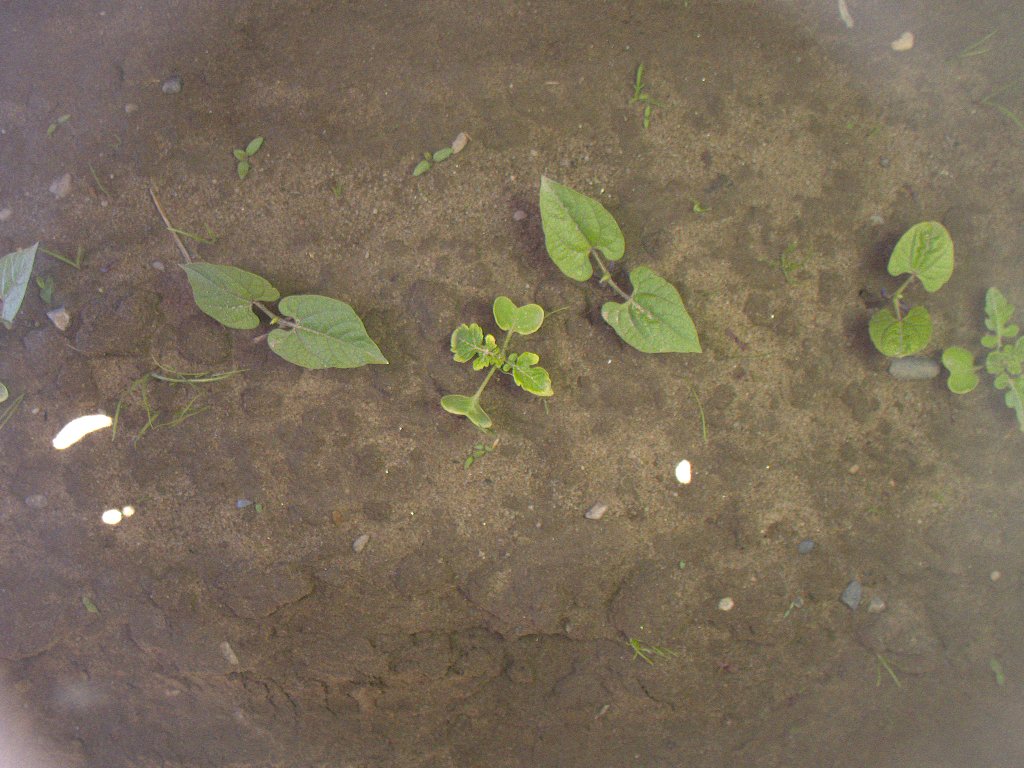
Crop: bean
Objects: bean, stem_bean, bean, stem_bean, bean, stem_bean